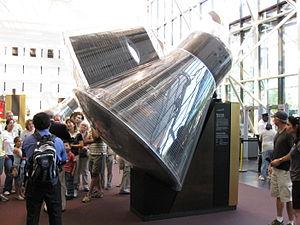
Le National Air and Space Museum de la Smithsonian Institution à Washington, aux États-Unis, possède la plus grande collection d'avions et de véhicules spatiaux du monde. C'est également un centre de recherches sur l'histoire, les sciences et techniques de l'aviation et du vol spatial, ainsi qu'en sciences planétaires.